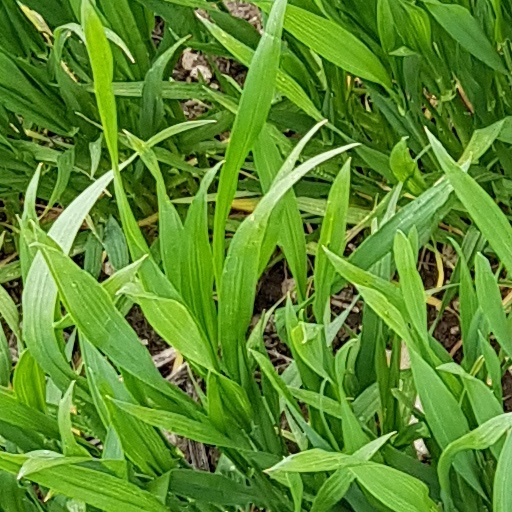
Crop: wheat